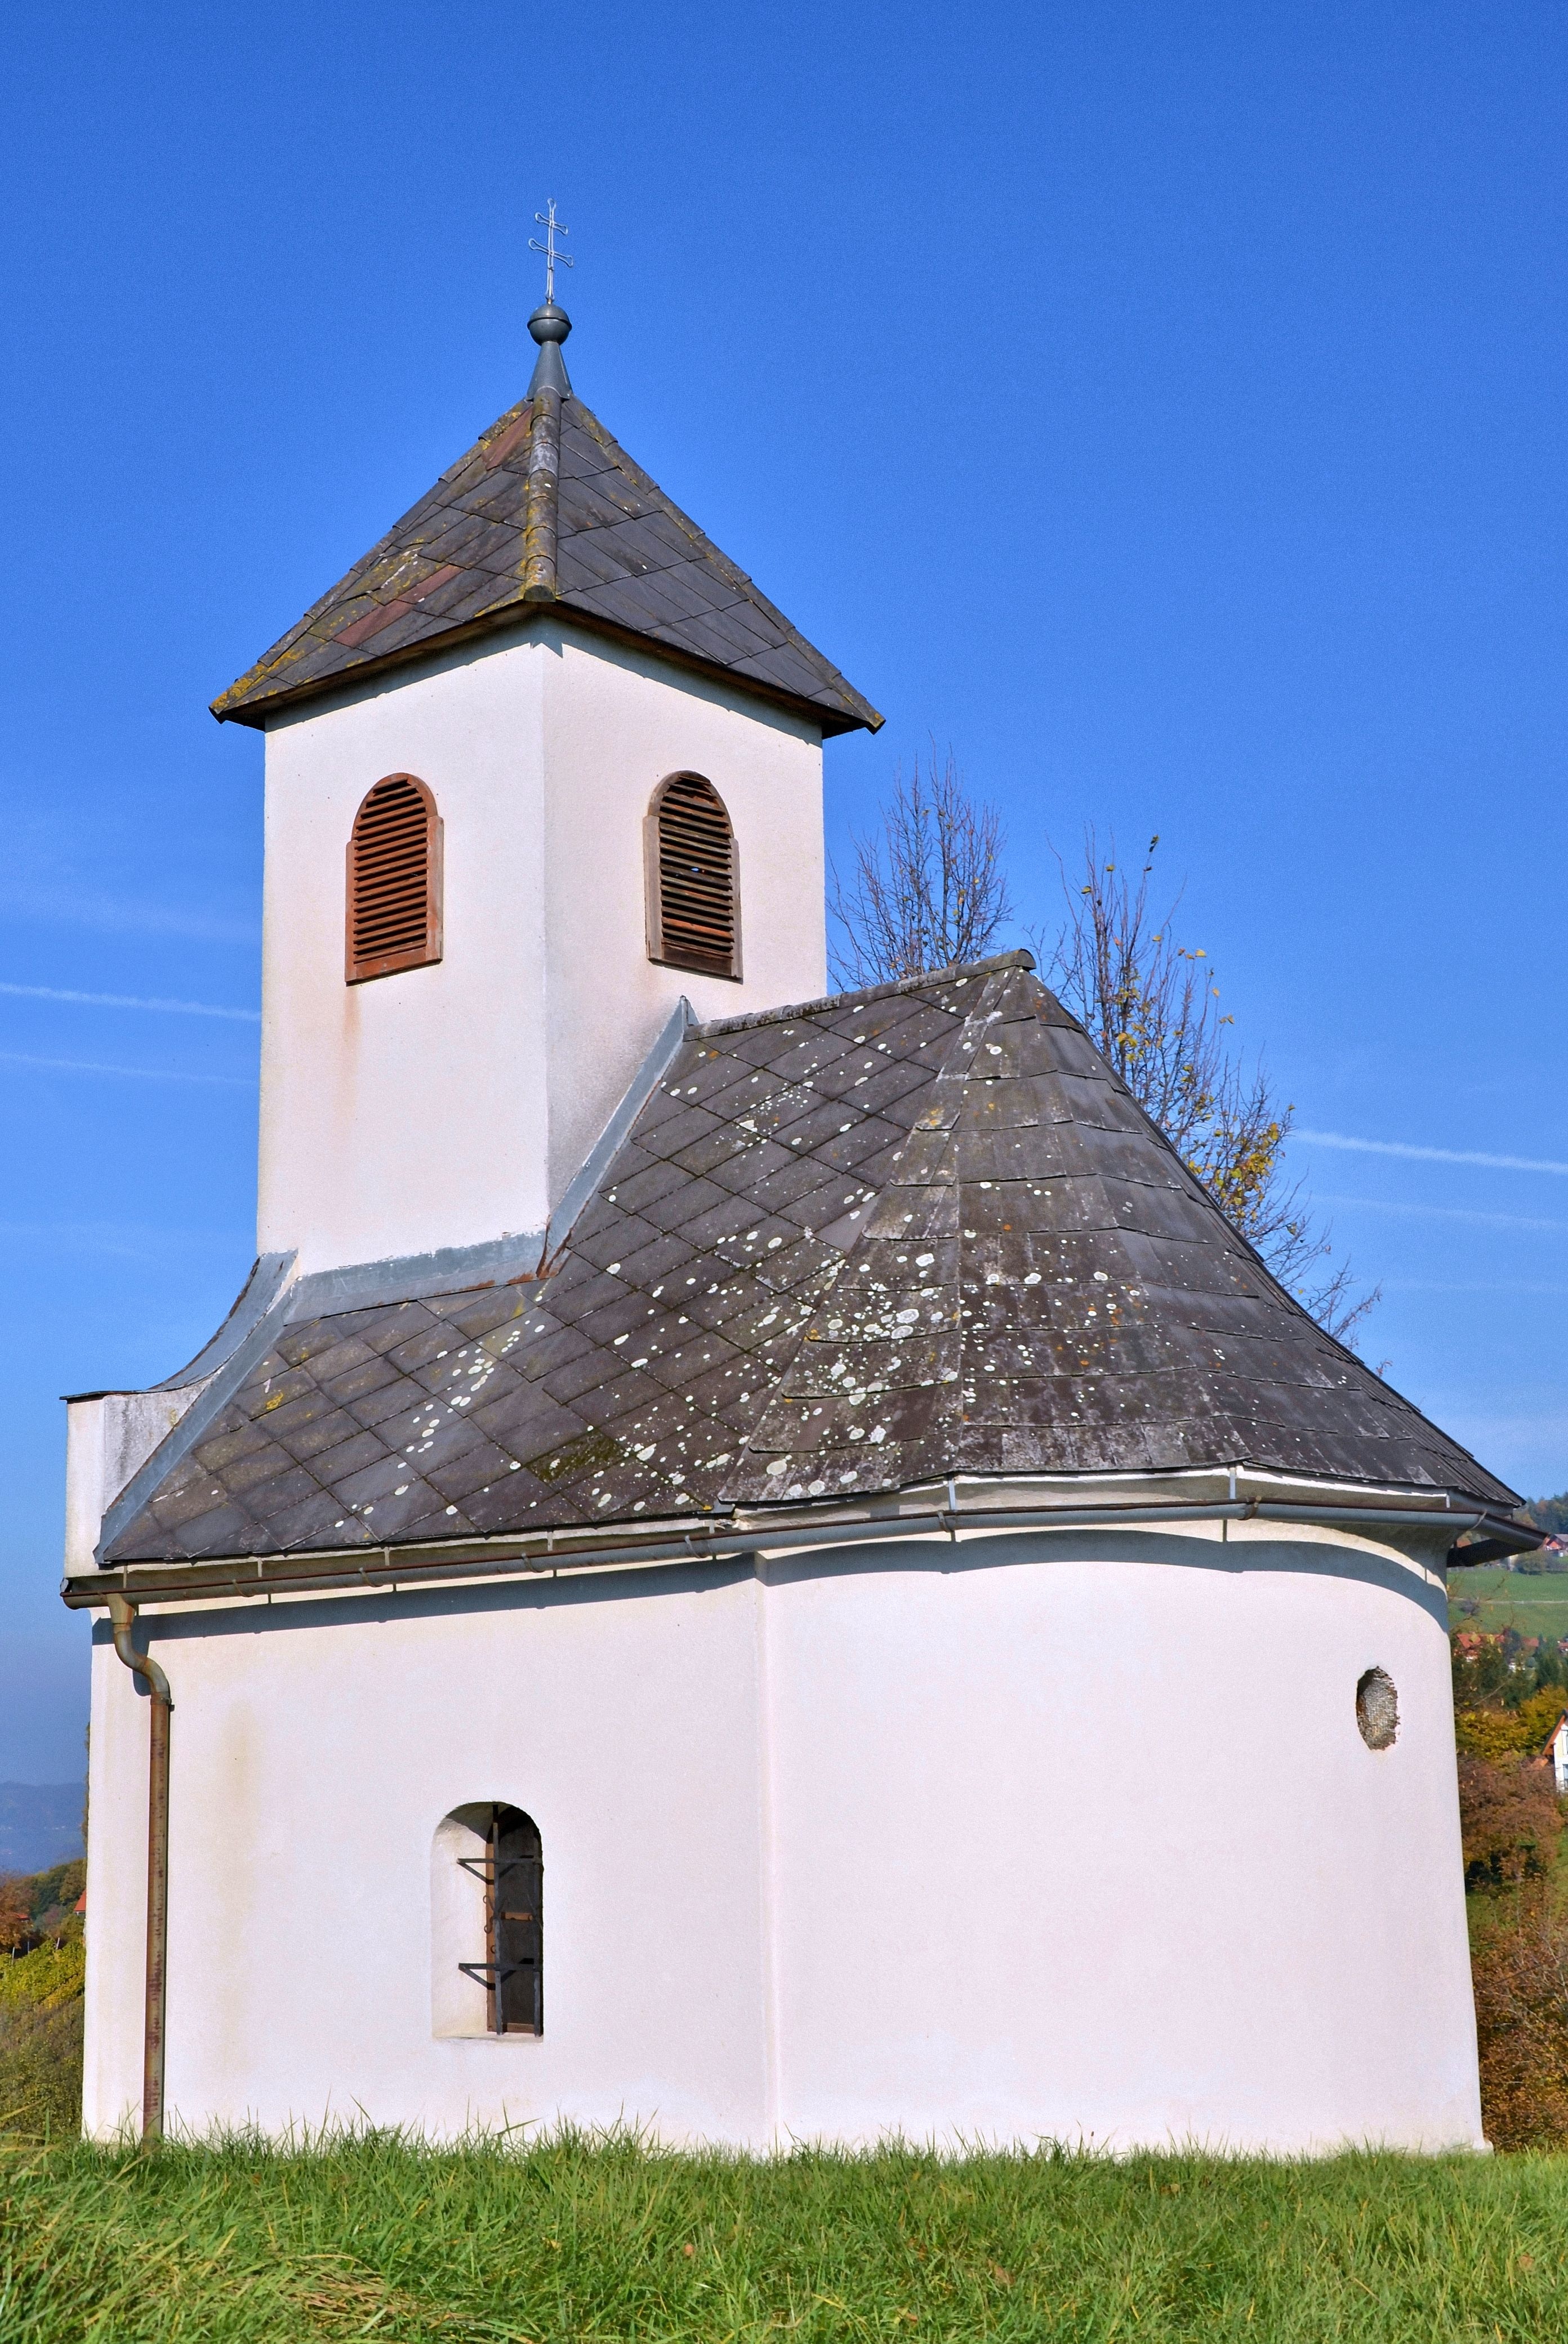
tree, sky, meadow, building, autumn, church, chapel, place of worship, bell tower, steeple, monastery, rural area, spanish missions in california